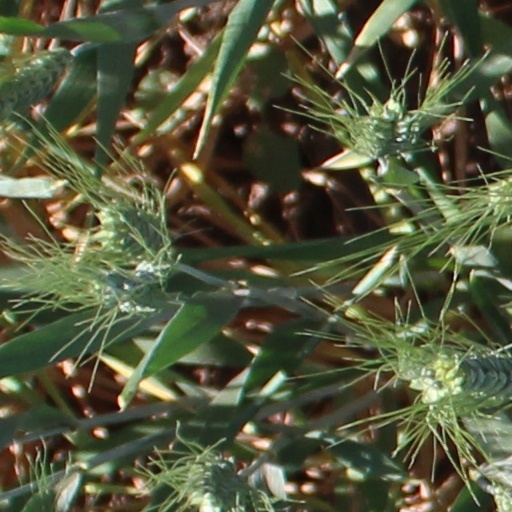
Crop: wheat